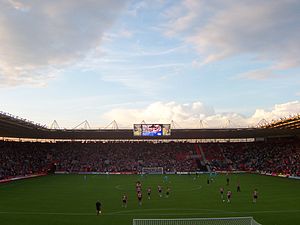
St. Mary's Stadium
St. Mary's stadium
St. Mary's Stadium er et fodboldstadion i Southampton i England, der er hjemmebane for Premier League-klubben Southampton F.C. Stadionet har plads til 32.689 tilskuere, og alle pladser er siddepladser. Det blev indviet i år 2001, hvor det erstattede klubbens gamle hjemmebane, The Dell.